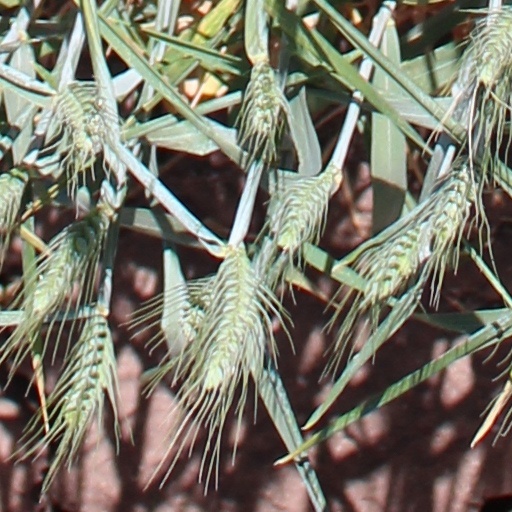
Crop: wheat